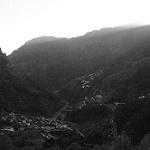
Label: B & W